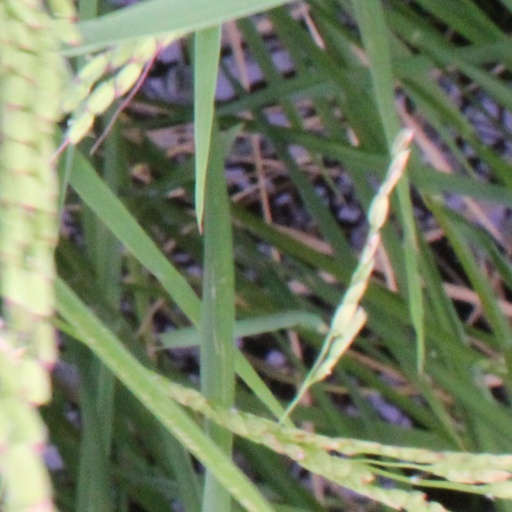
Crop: rice